Dodger Stadium

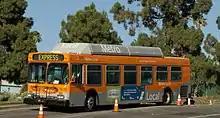
Dodger Stadium Express bus at Dodger Stadium

Dodger Stadium has also staged other sporting events such as boxing, a basketball game featuring the Harlem Globetrotters and a ski-jumping exhibition, as well as the baseball competition of the 1984 Summer Olympic Games and is currently designated to host baseball for the 2028 Olympic Games with Angel Stadium.